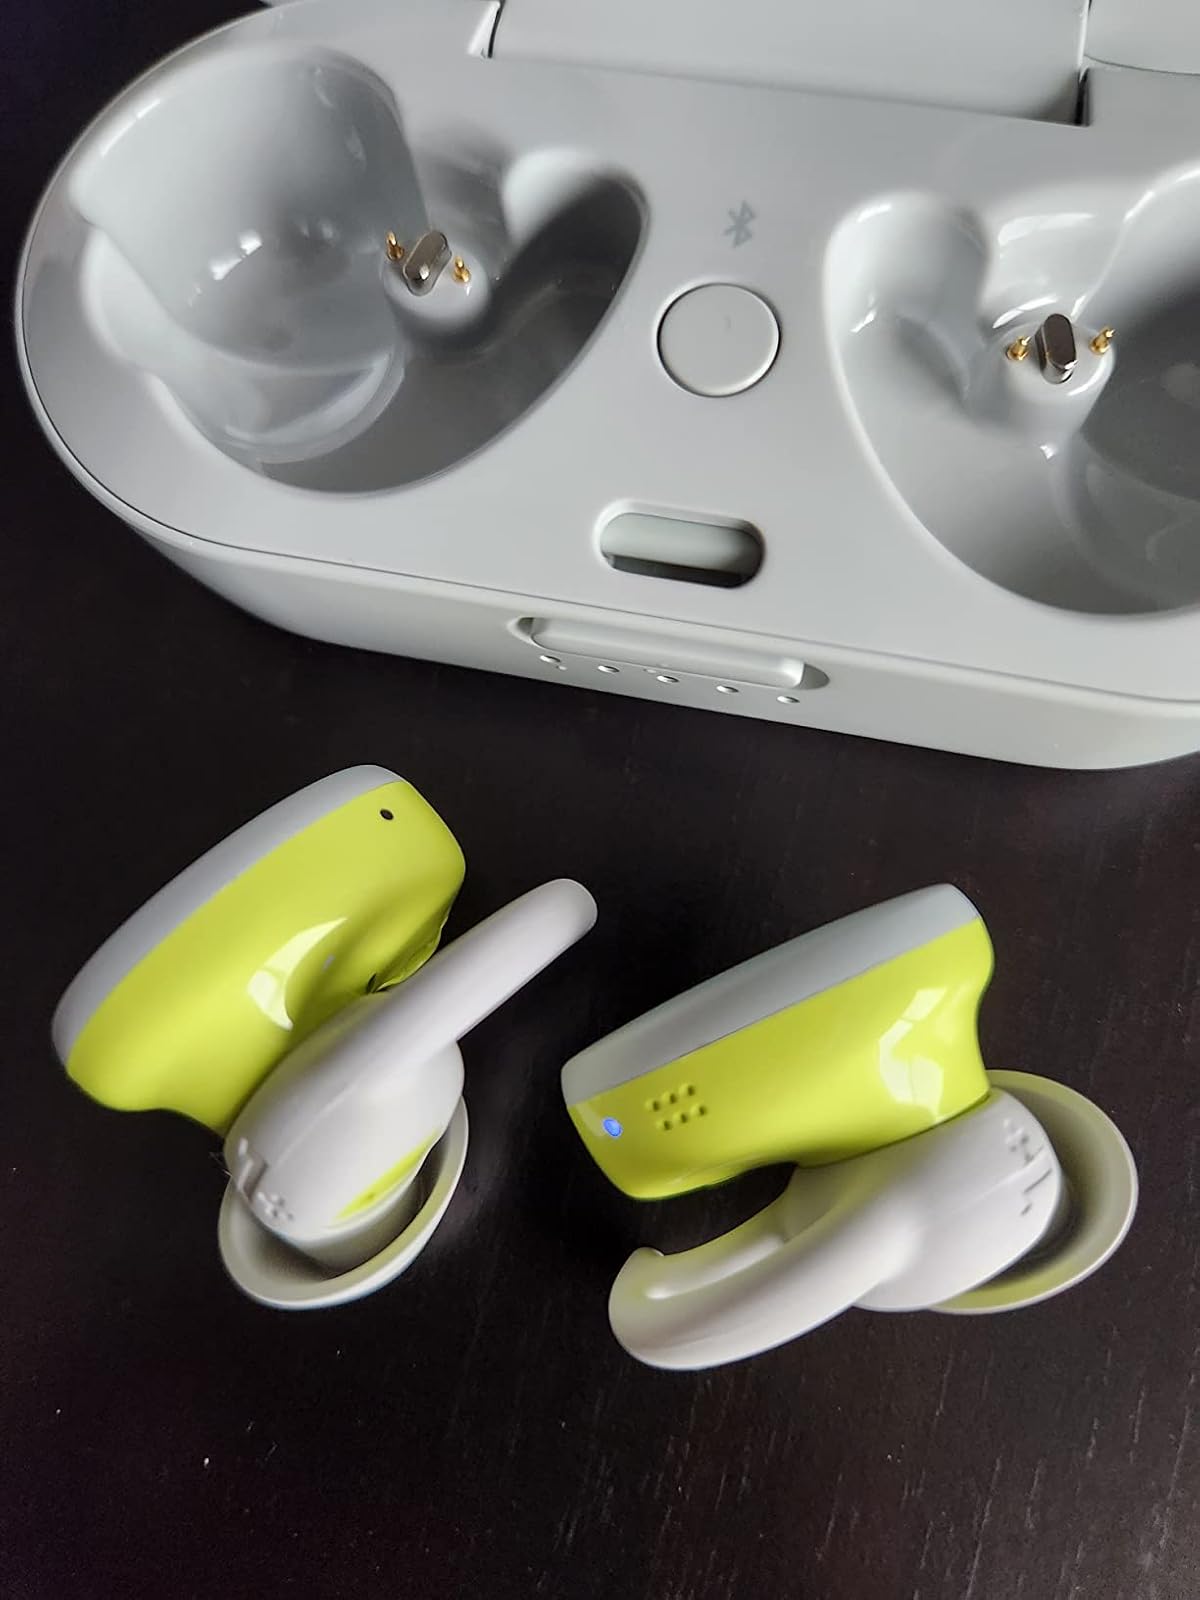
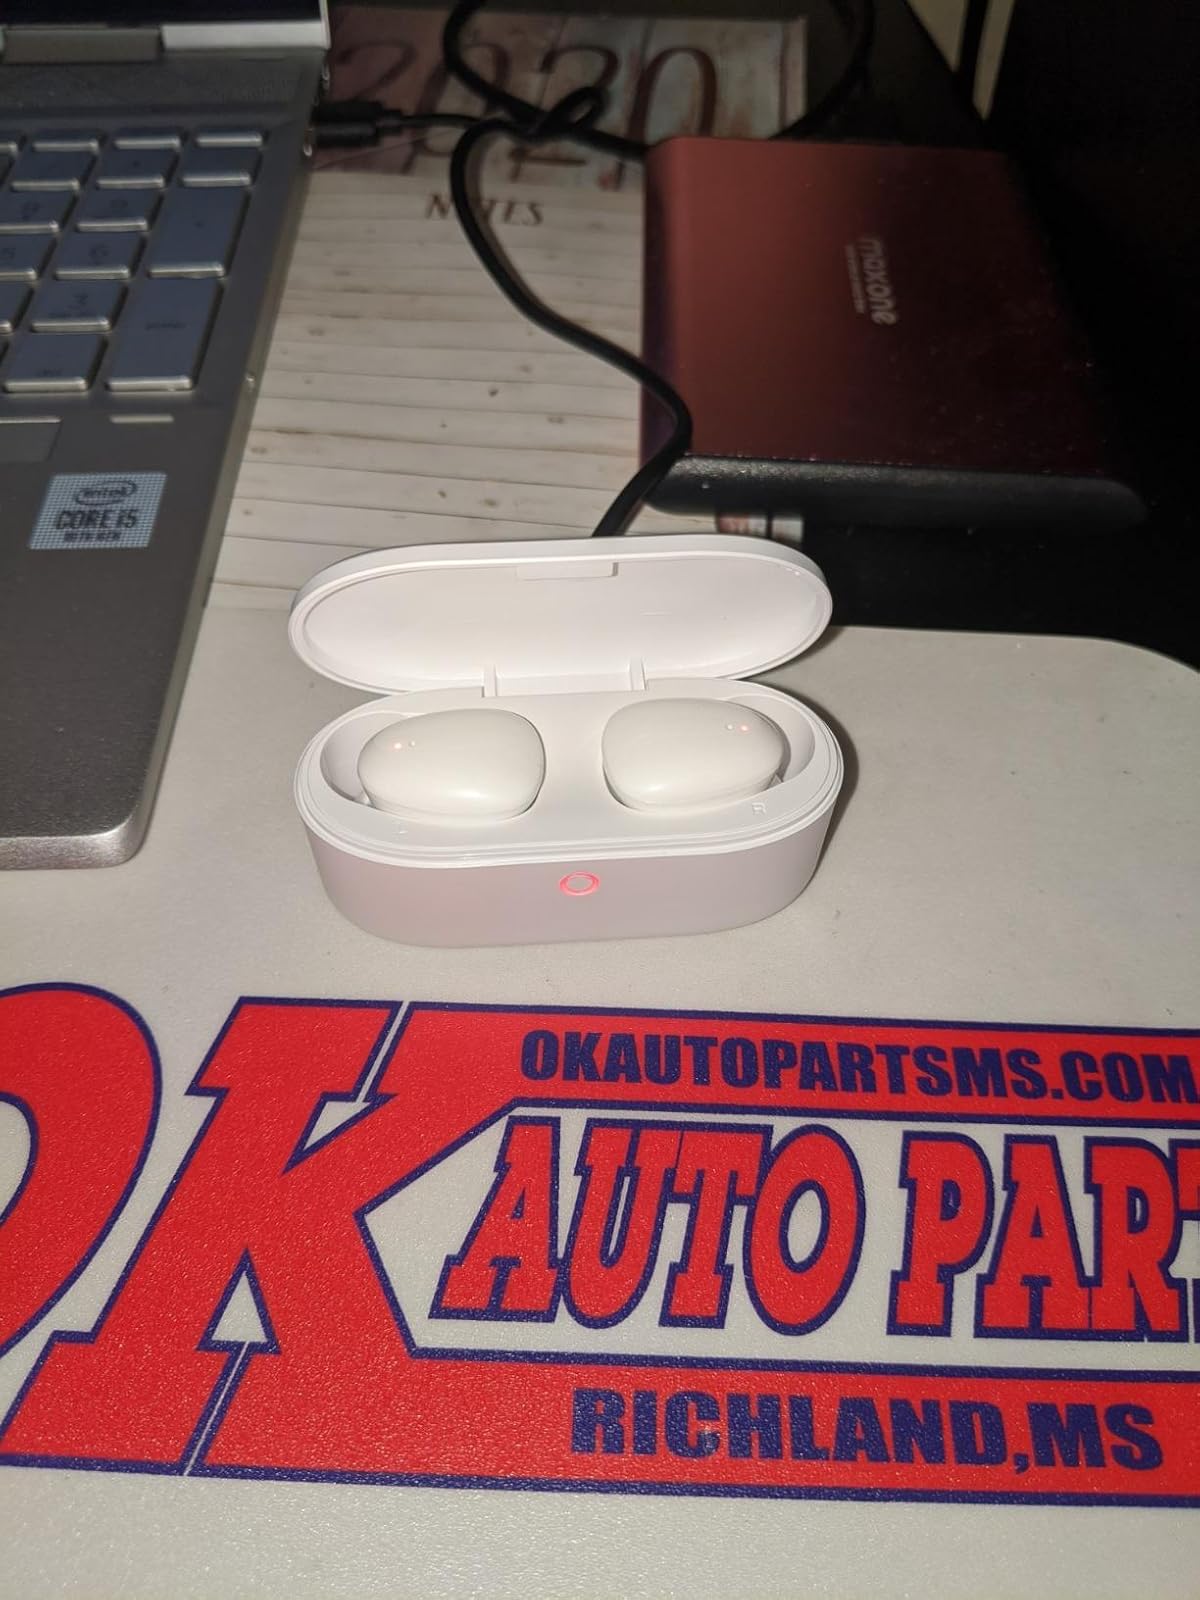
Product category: earbuds
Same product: no